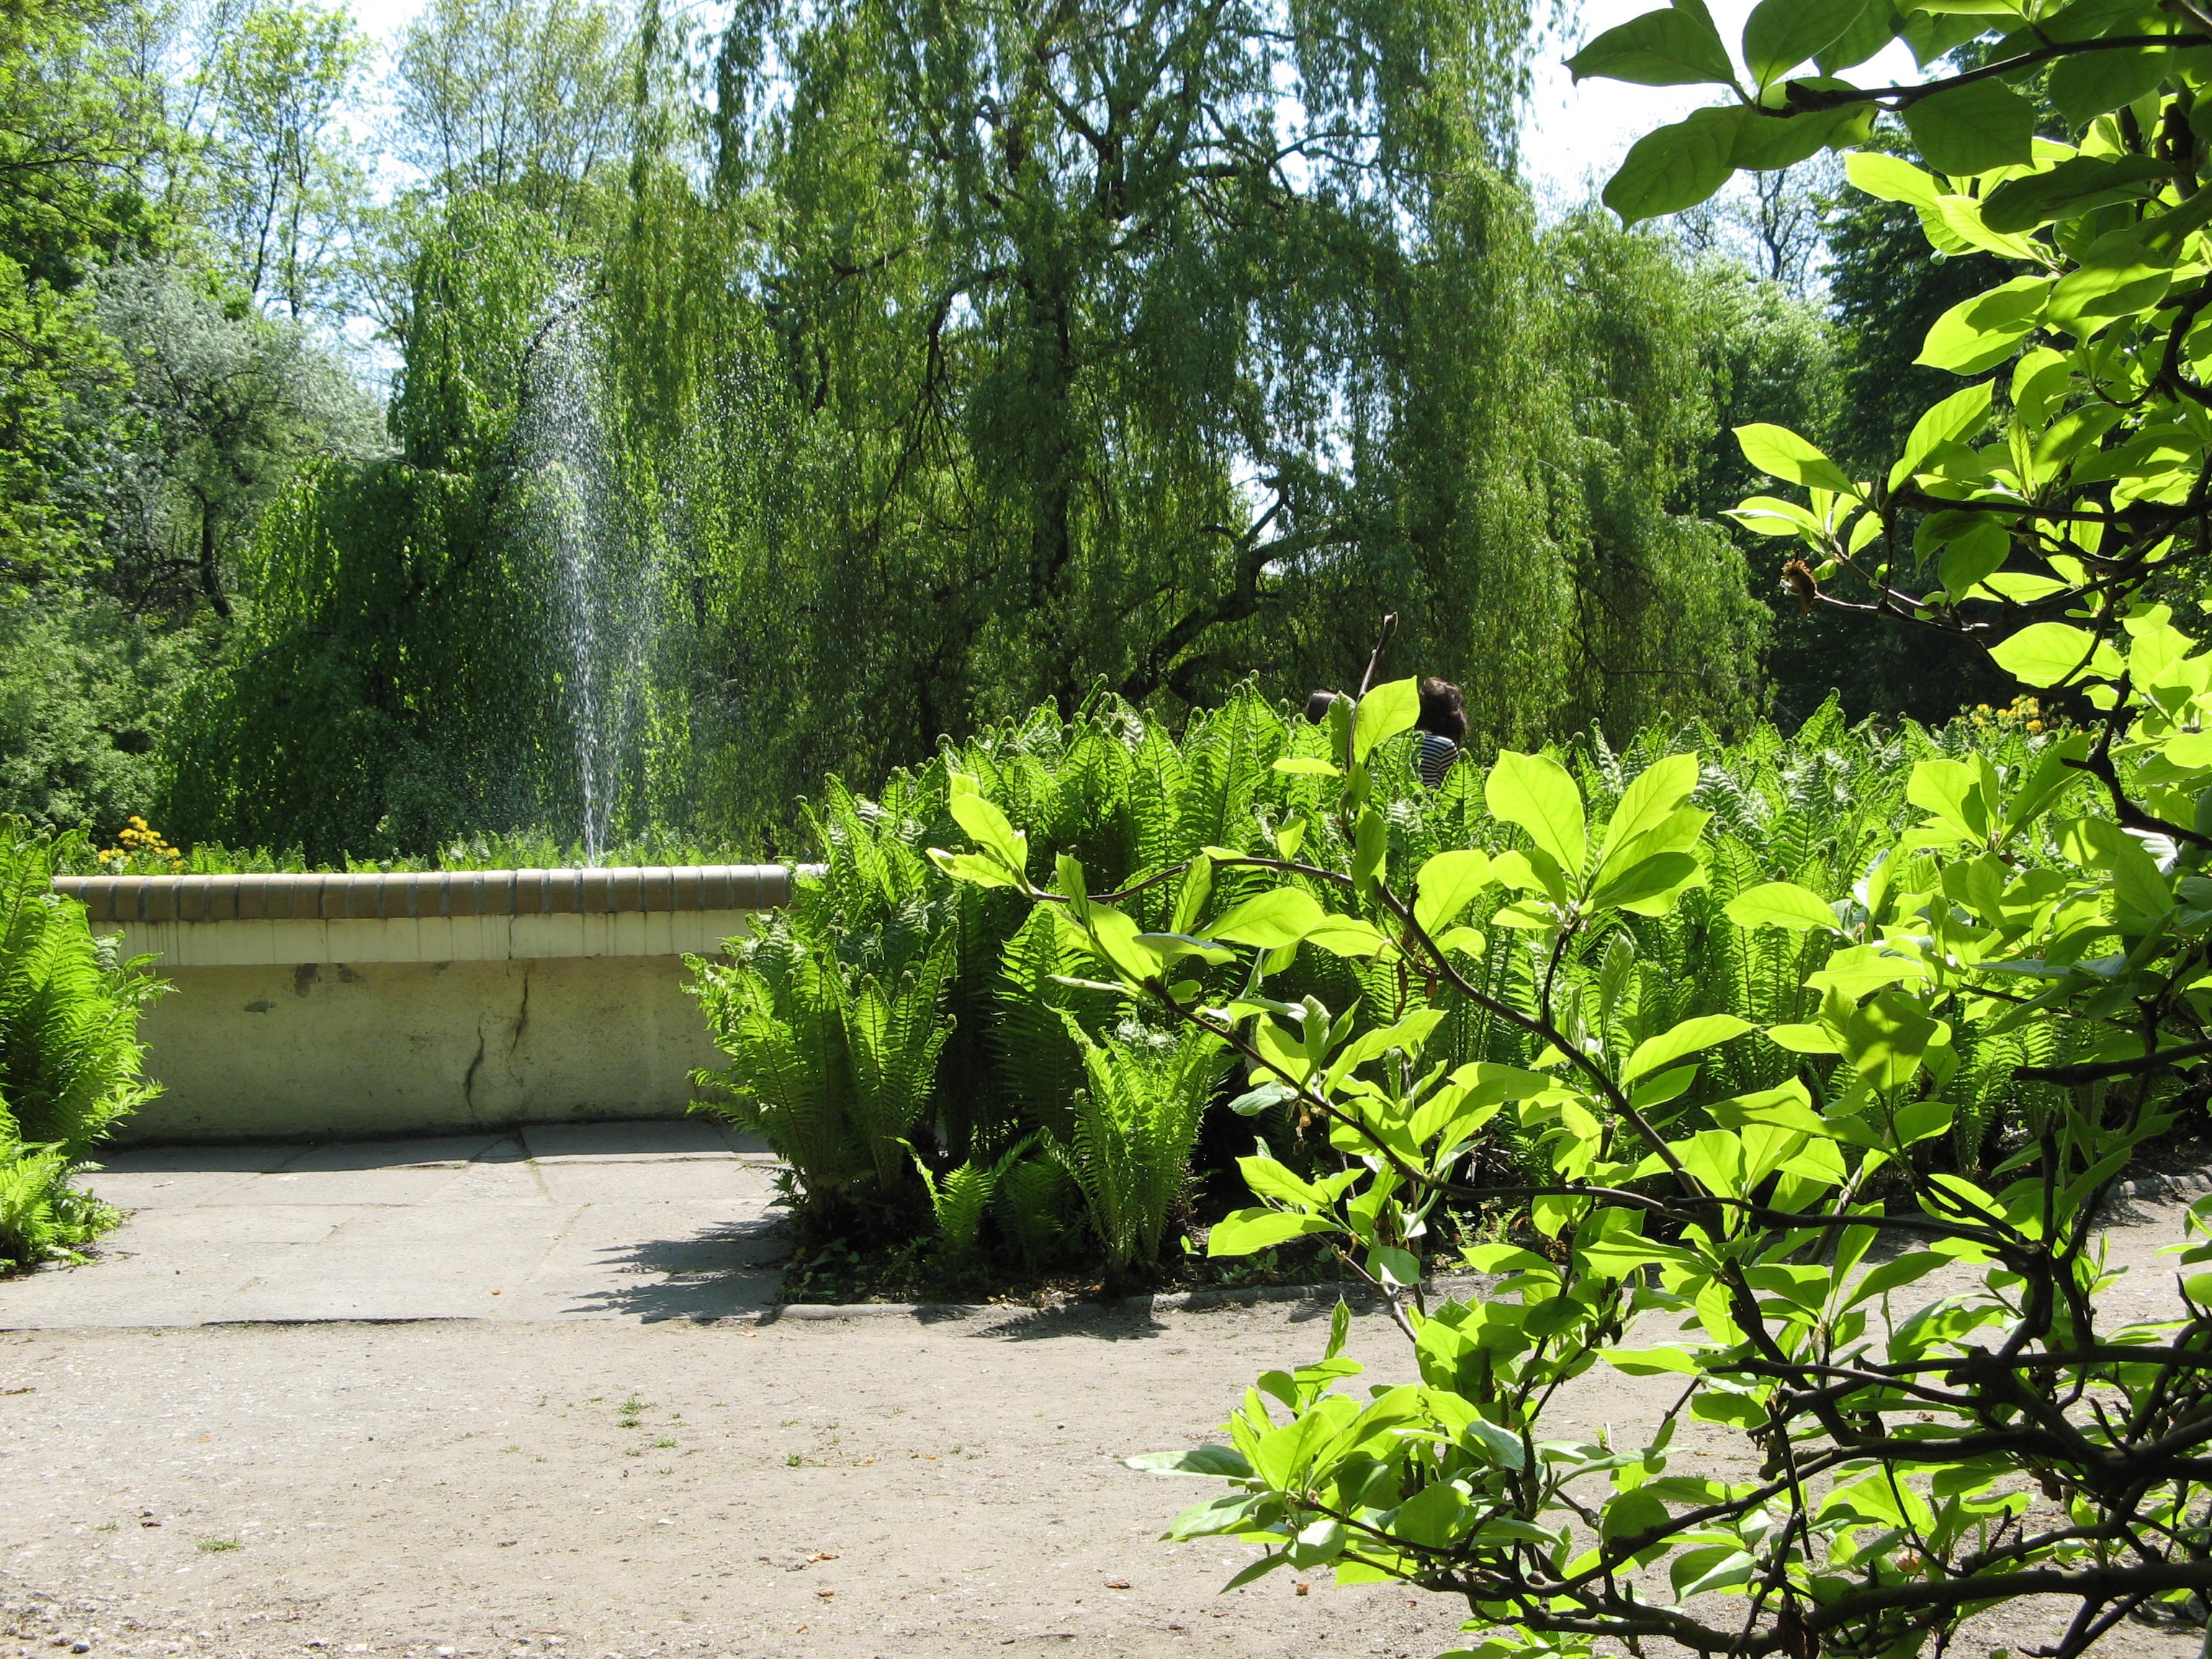
landscape, tree, nature, lawn, flower, clear, green, jungle, park, backyard, botany, garden, flora, at the court of, shrub, plantation, fountain, botanical garden, woodland, yard, dates, the sunlight, landscape architect